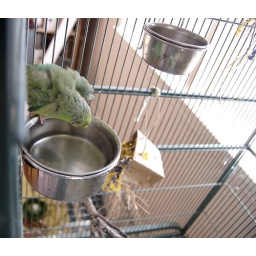
My female Pacific parrotlet takes a bath in her (clean) water dish.